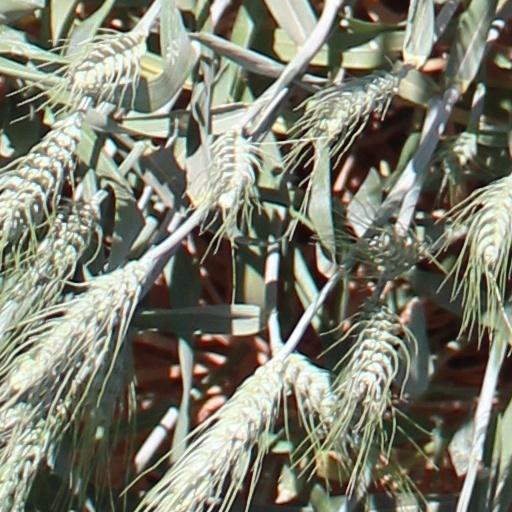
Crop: wheat